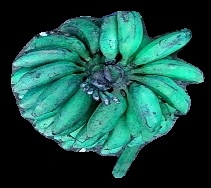
Variety: rasbale
Grade: grade3